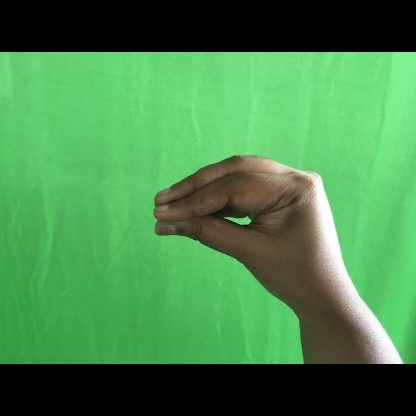
Mudra: Mukulam